Northern & Scottish Airways

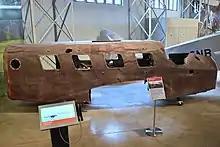
The fuselage of Spartan Cruiser G-ACYK at the National Museum of Flight

The following aircraft were involved in accidents or incidents while with N&SA: G-ACVT, G-ACYL, G-ADBU and G-ADEM. See Fleet list above for details.